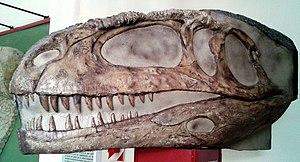
La province de Neuquén est une province d'Argentine, qui se trouve à l'extrémité nord-ouest de la Patagonie argentine. Avec une superficie de 94 378 km², elle est la plus petite province des régions australes du pays. Sa géographie s'abîme sur l'imposante Cordillère des Andes.